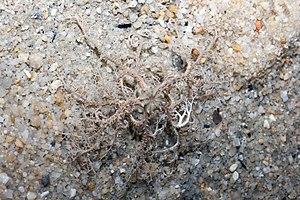
Euryale aspera est une espèce d'ophiures de la famille des Euryalidae. C'est une ophiure dite « gorgonocéphale », aux bras ramifiés.
Les Ophiures sont une classe d'Échinodermes proche des étoiles de mer. Elles se nourrissent principalement de jeunes mollusques, d'annélides et de divers débris. Leurs cinq bras sont fins, le disque central est bien individualisé et elles ne possèdent pas d'anus.
Euryale est un genre d'ophiures de la famille des Euryalidae.